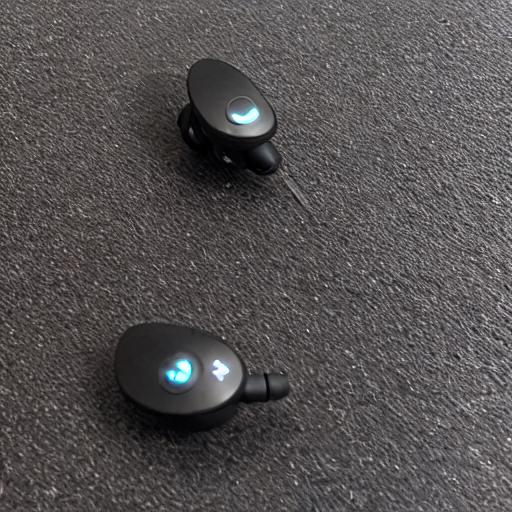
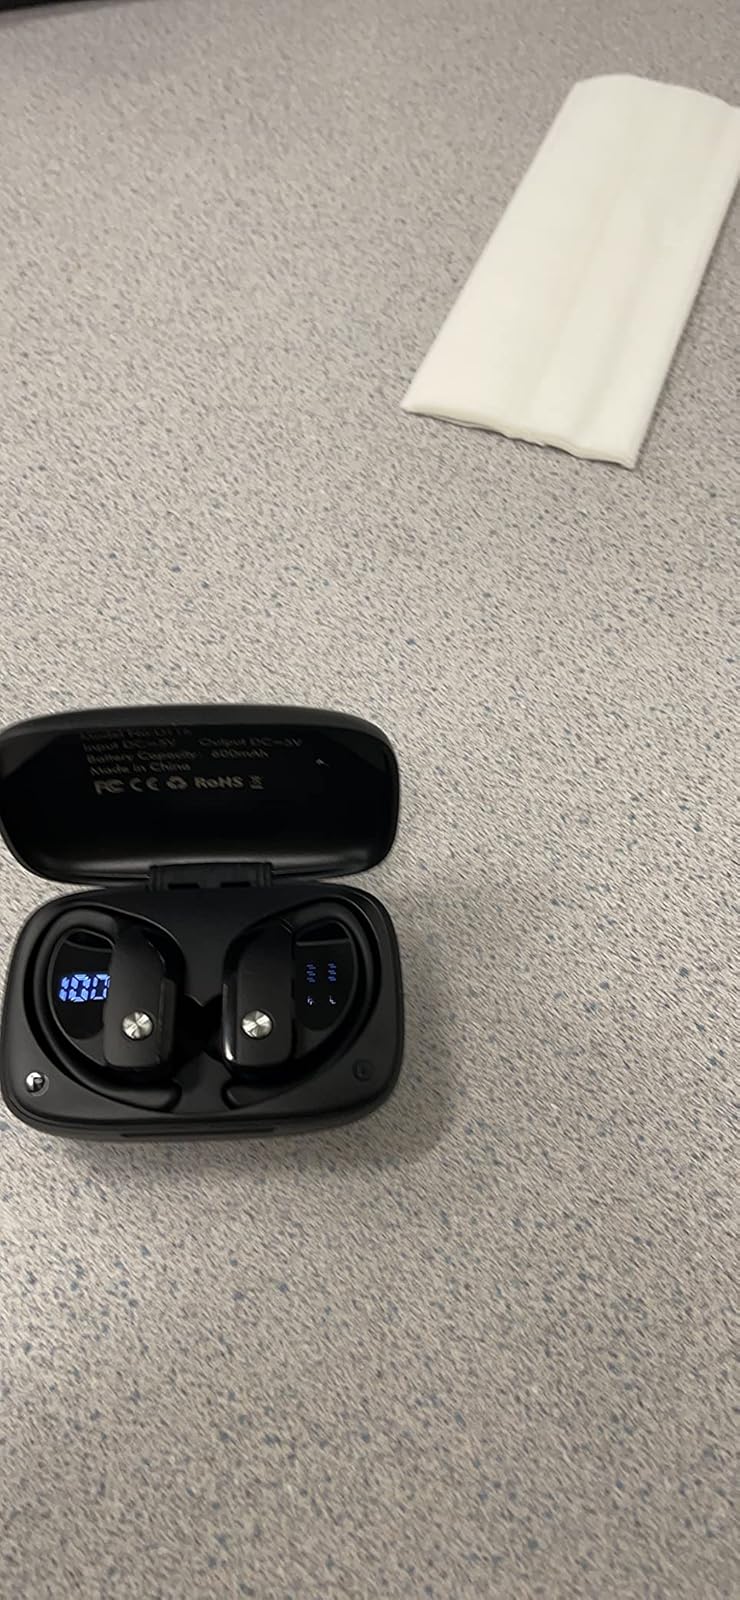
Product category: earbuds
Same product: no